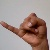
The image shows a hand gesture representing the letter 'J' in Indian Sign Language.